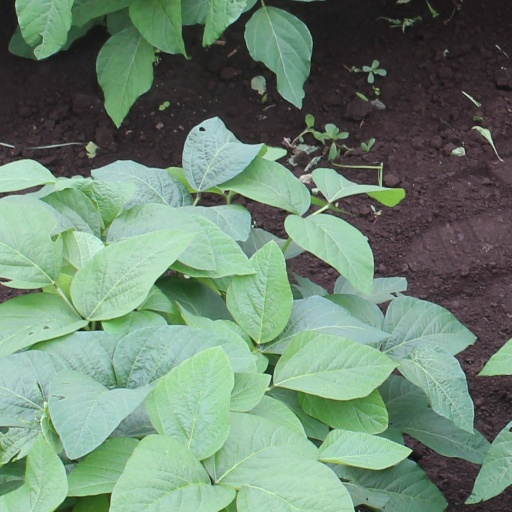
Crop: soybean